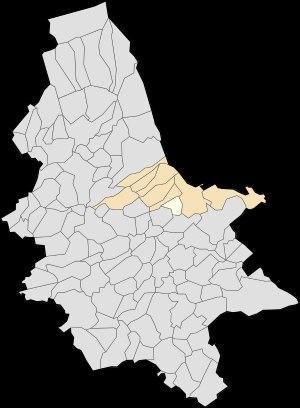
Saint-Martin-au-Laërt est une ancienne commune française située dans le département du Pas-de-Calais en région Nord-Pas-de-Calais, devenue, le 1ᵉʳ janvier 2016, une commune déléguée de la commune nouvelle de Saint-Martin-lez-Tatinghem.